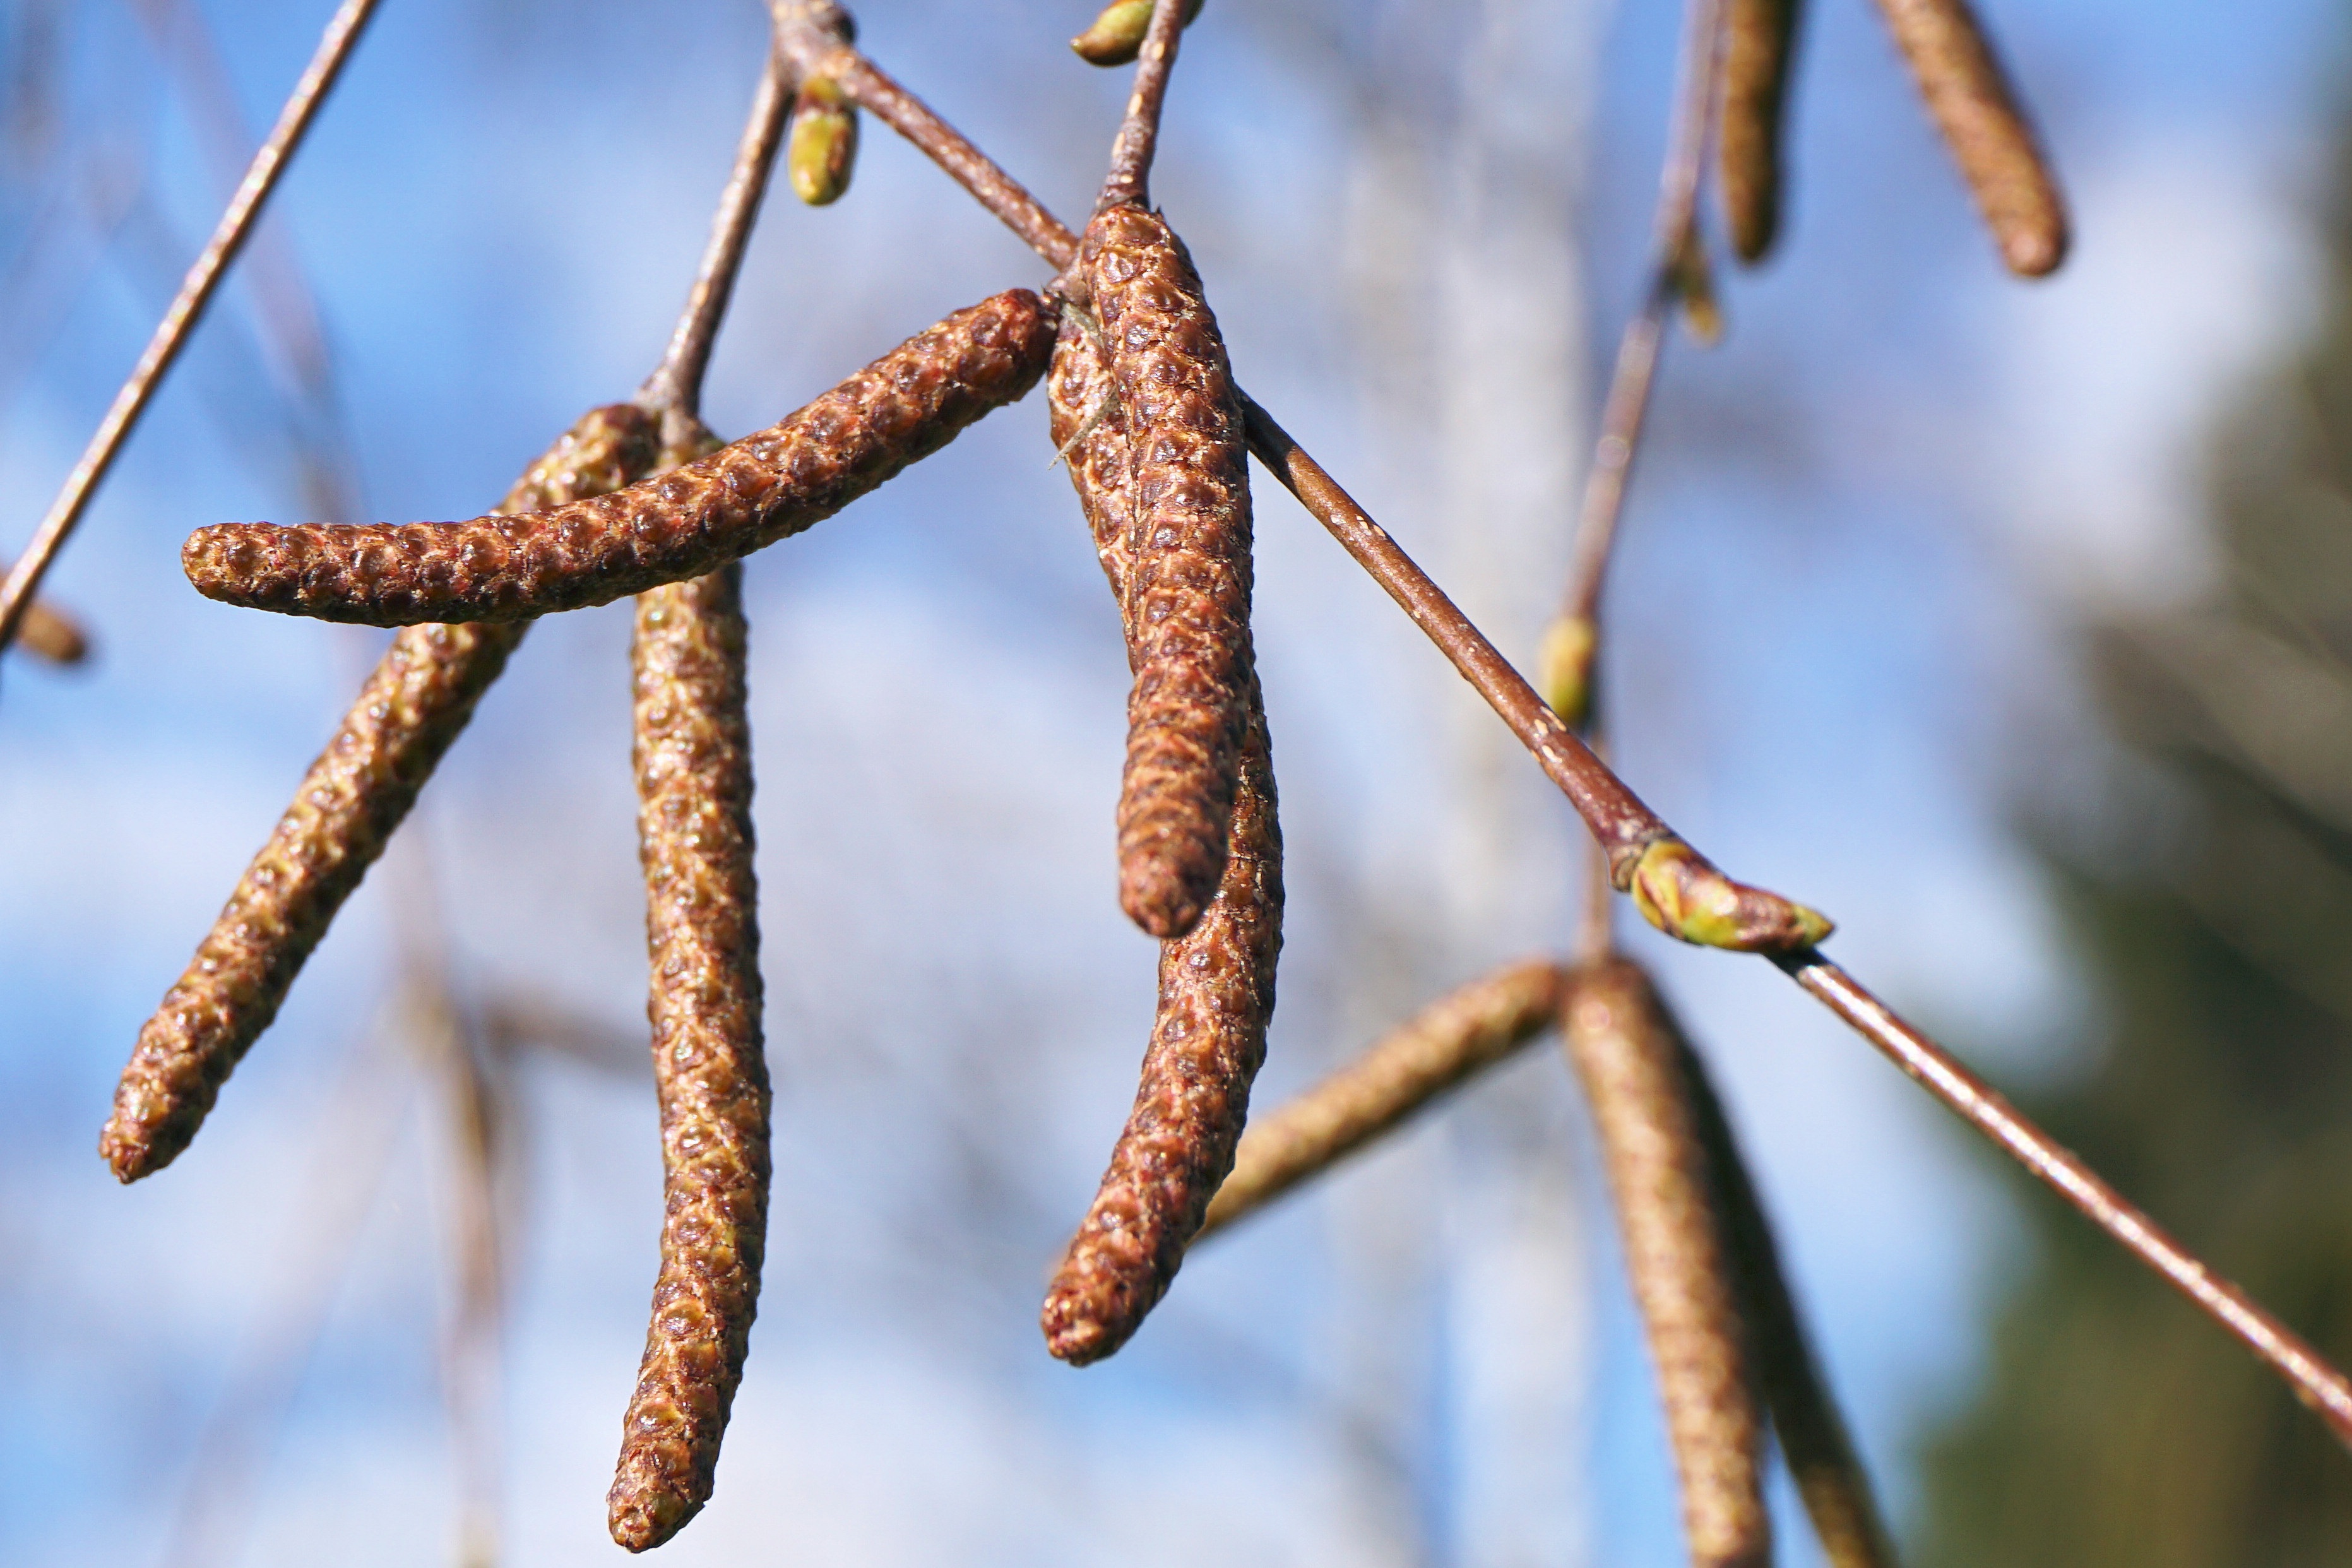
tree, nature, branch, plant, photography, leaf, flower, bloom, spring, birch, autumn, flora, season, fauna, twig, flowers, close up, macro photography, grass family, plant stem, woody plant, thorns spines and prickles, blossom kitten